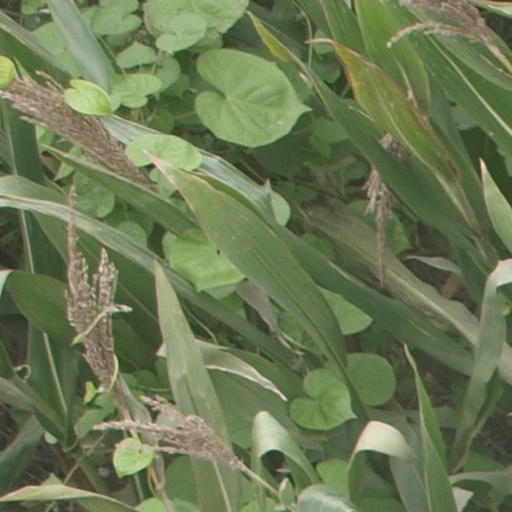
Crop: maize; corn